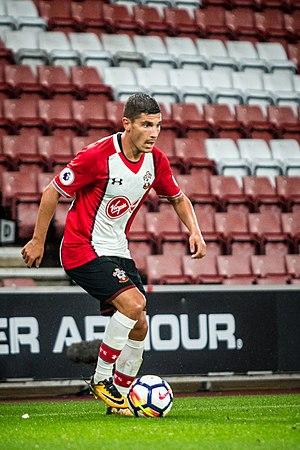
Jérémy Pied, né le 23 février 1989 à Grenoble, est un footballeur français qui évolue au poste de défenseur au Lille OSC.